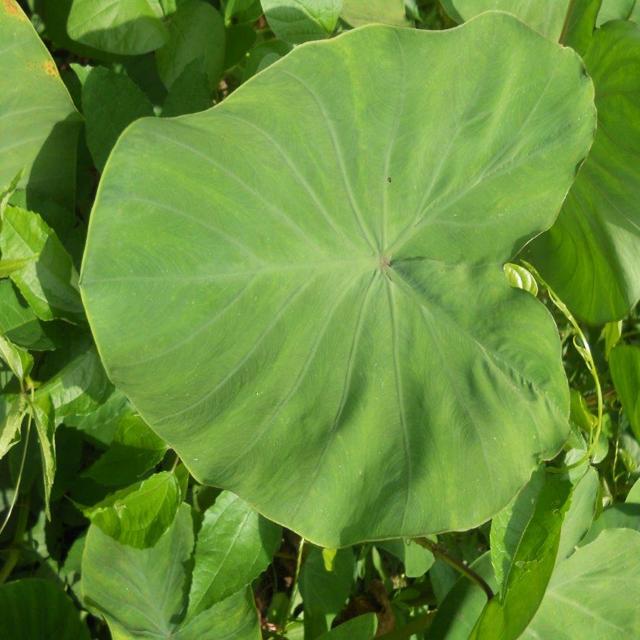
Label: Healthy